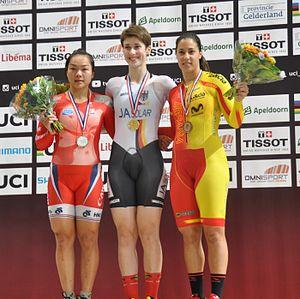
La Coupe du monde de cyclisme sur piste 2016-2017 est une compétition organisée par l'UCI qui regroupe plusieurs épreuves de cyclisme sur piste. La saison débute le 4 novembre 2016 et se termine le 26 février 2017. Pour cette saison, quatre manches sont au programme.